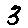
Label: 3